Barbara Nimri Aziz

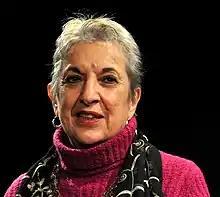
Barbara Nimri Aziz (2013)

Barbara Nimri Aziz (born 1940) is an anthropologist, journalist and writer based in New York City, US. She is best known for her anthropological research contributions to Tibetan and Himalayan Studies. She is prominently credited for her early work introducing and publicizing the career of the early 20th Century Nepali ascetic and political activist Yogmaya Neupane. Aziz is credited for leading the founding efforts for the establishment of the Arab American literary collective RAWI, where she also served as the director for 12 years.